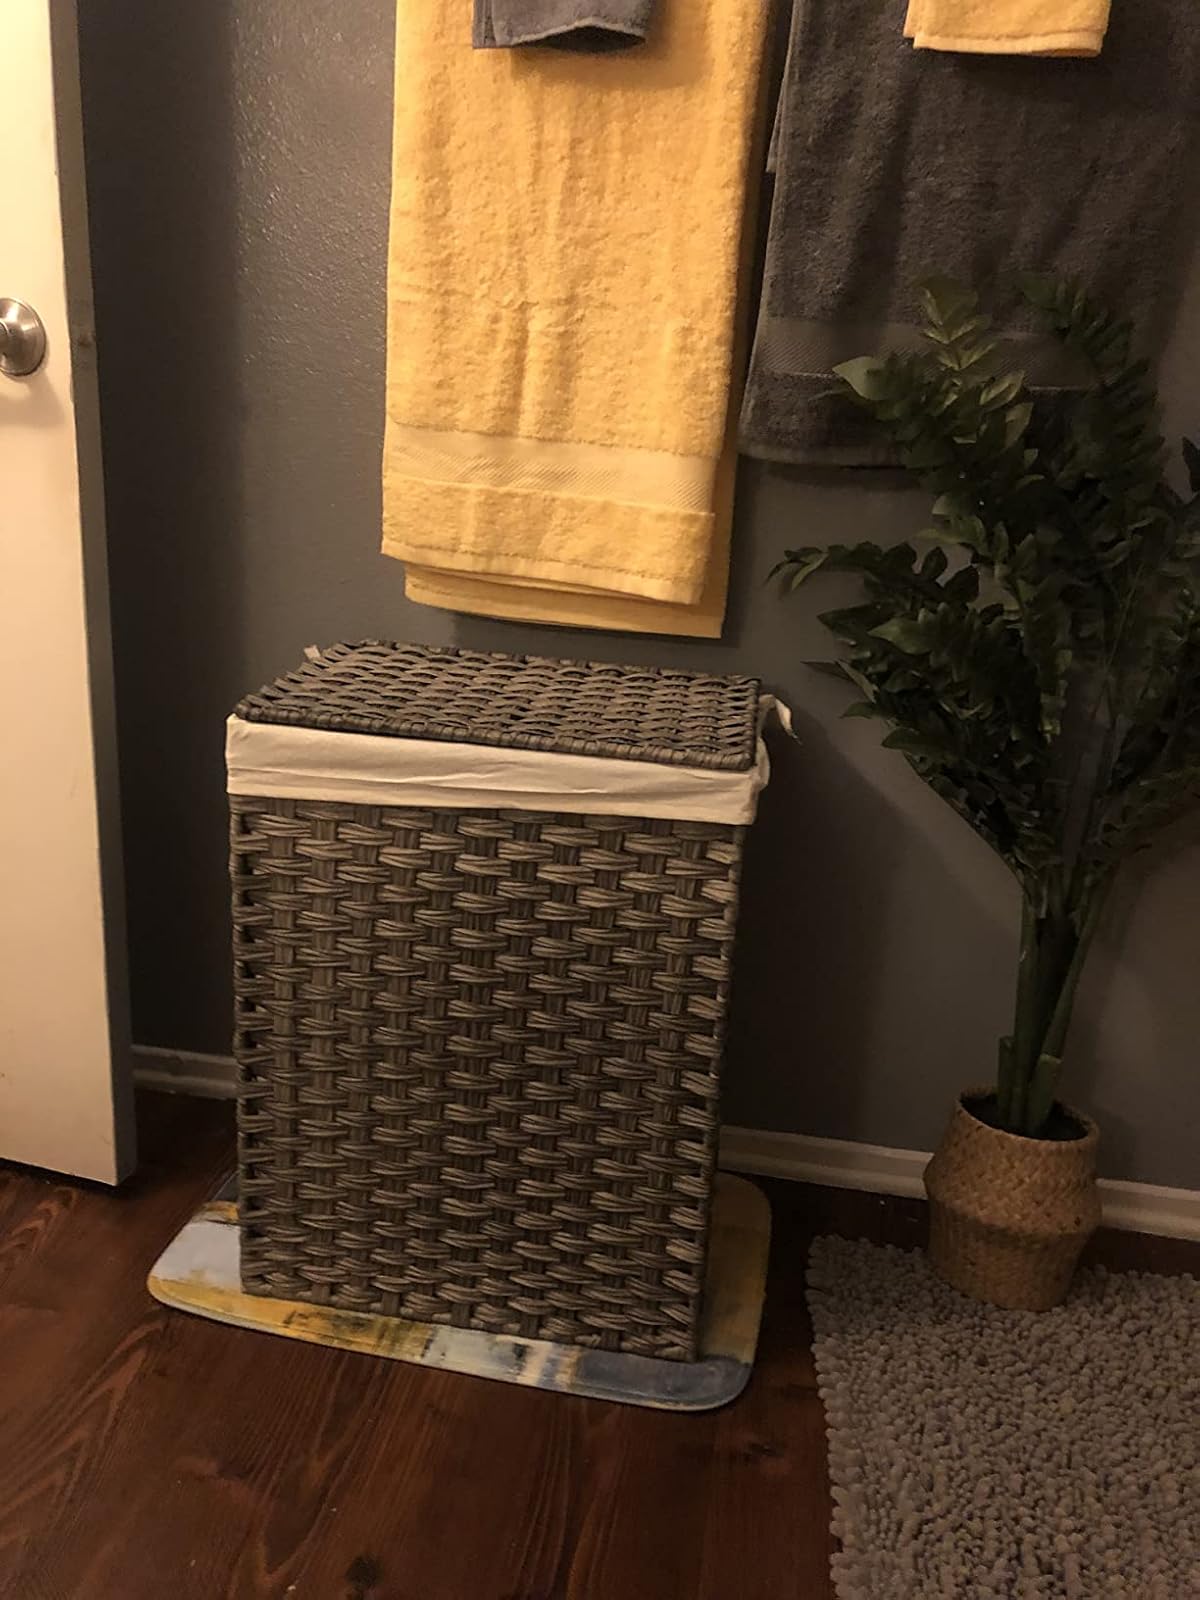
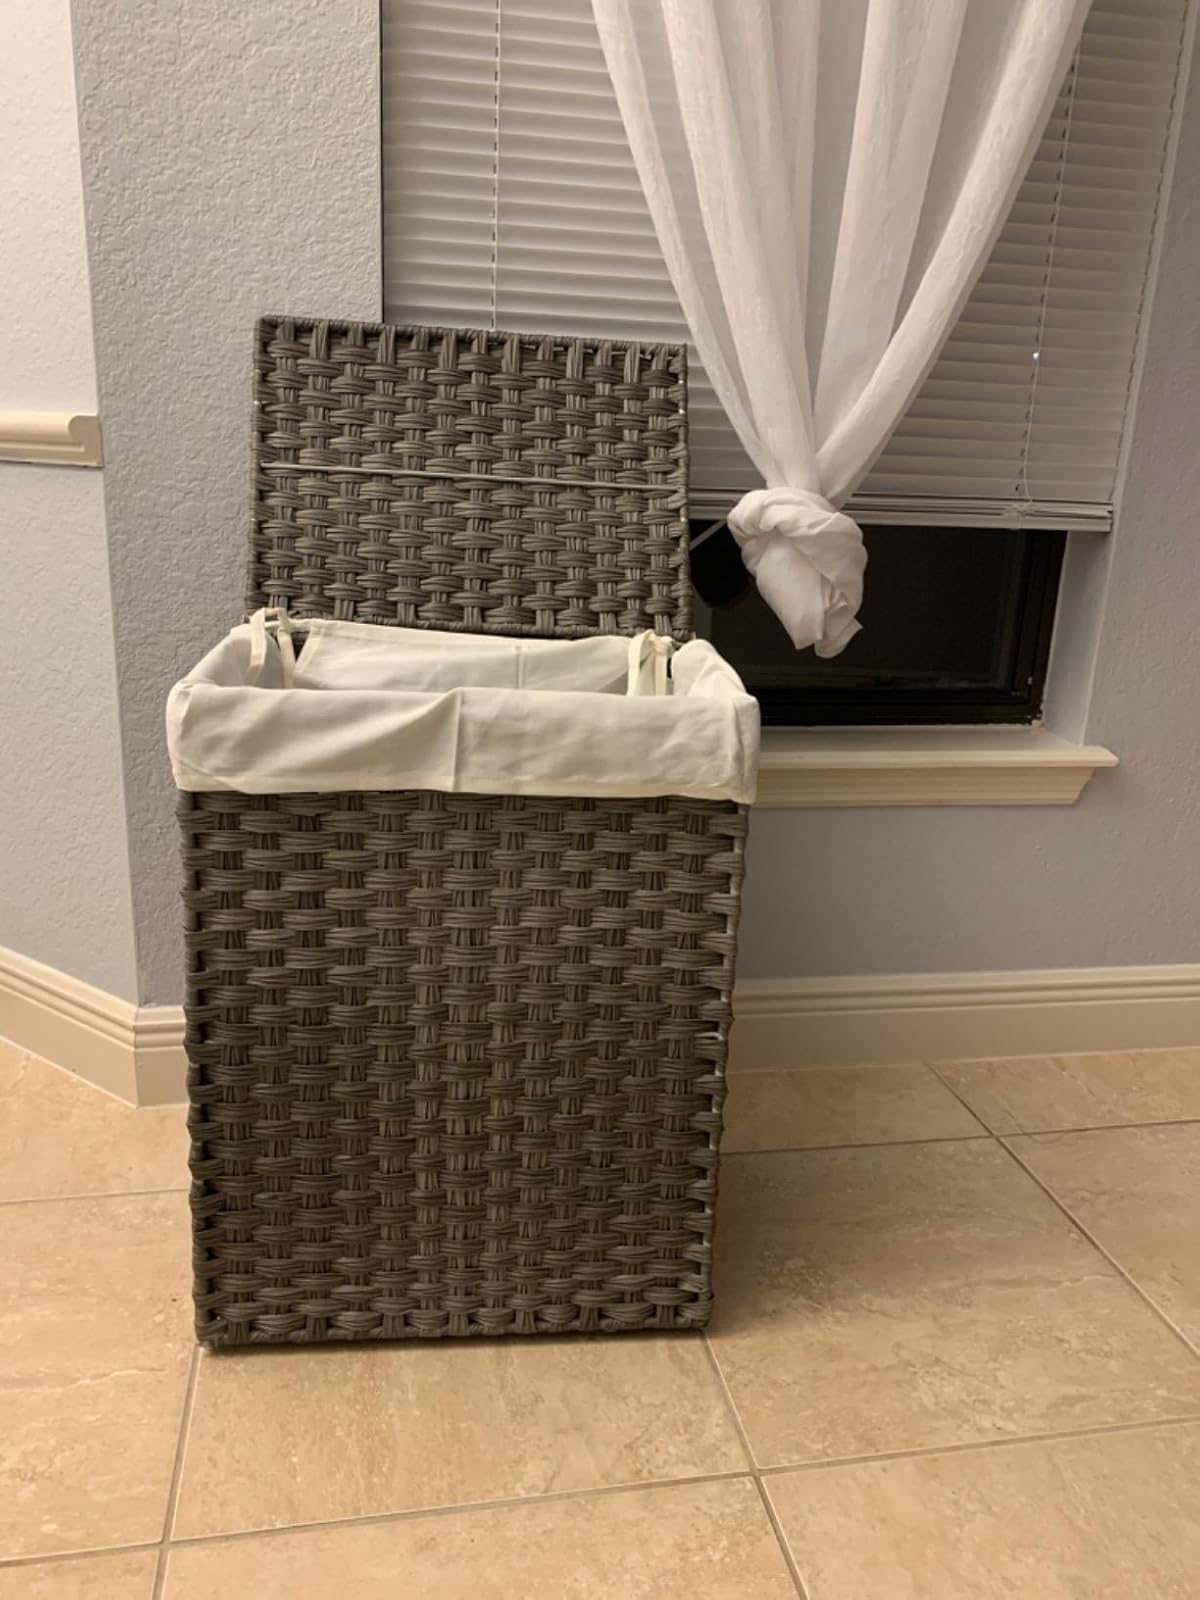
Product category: items_hamper
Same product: yes